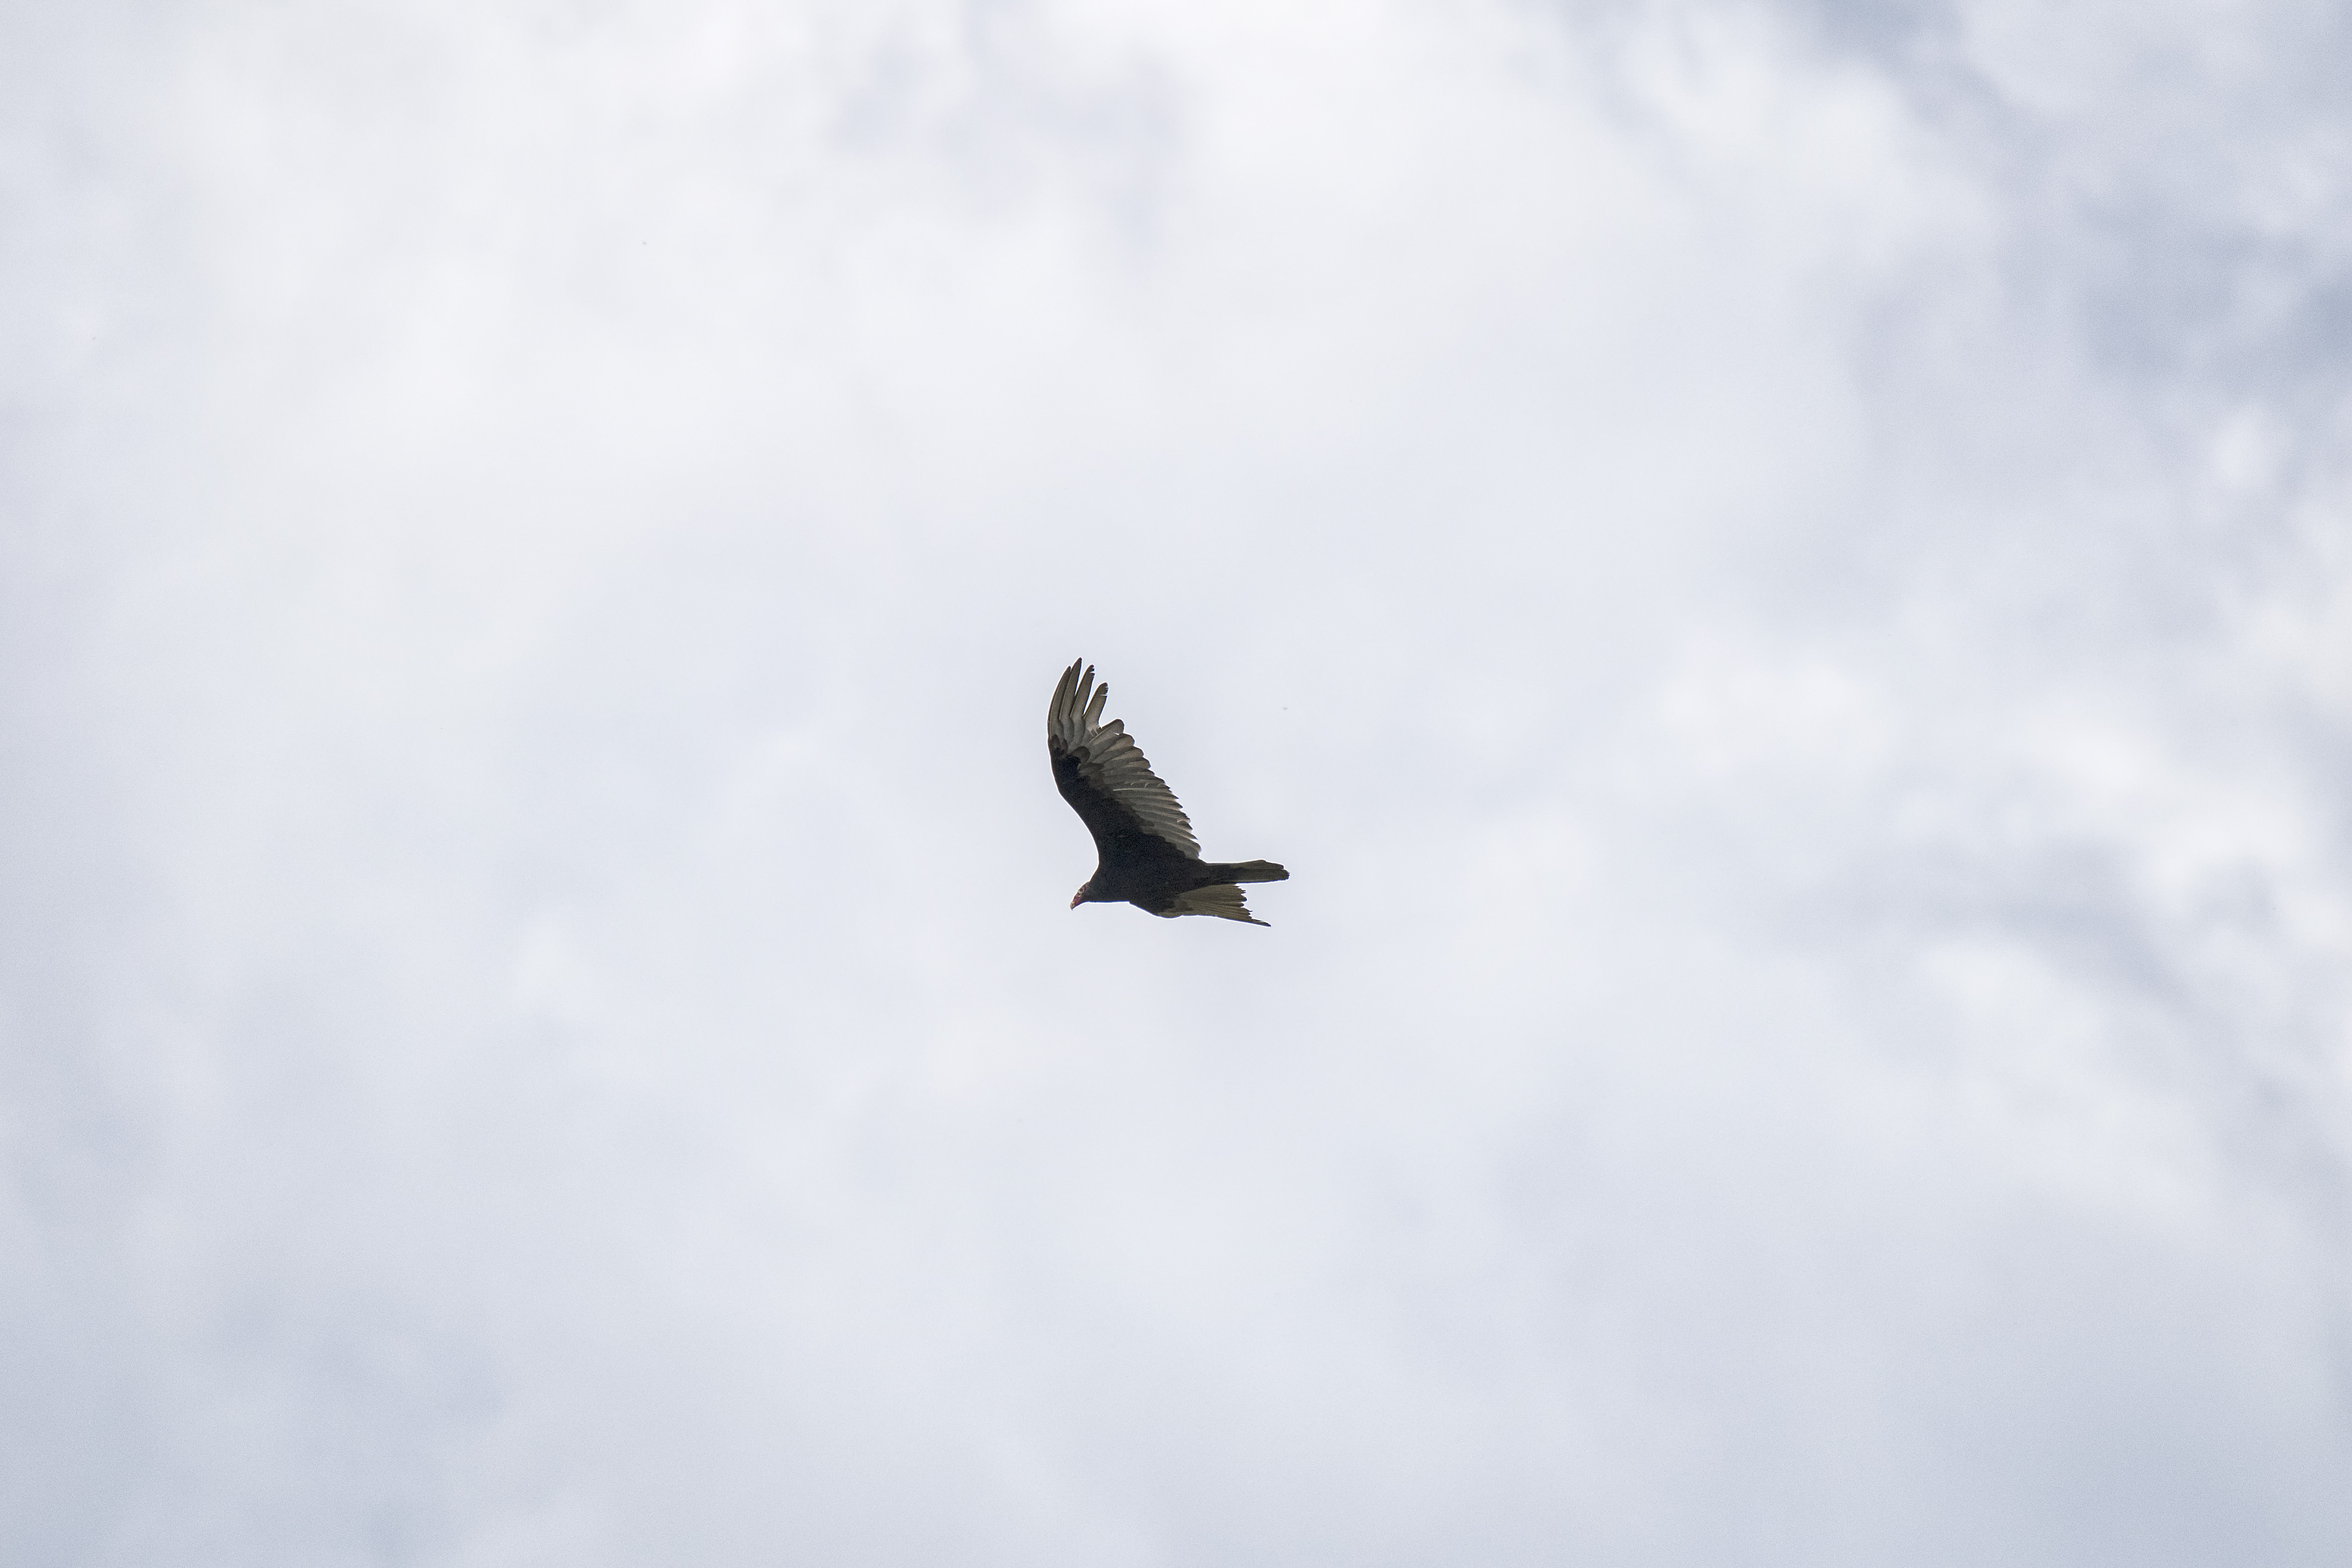
bird, wing, sky, flight, eagle, bird of prey, canada, turkey, a, vertebrate, rouge, quebec, vulture, sherbrooke, oiseau, urubu, t te